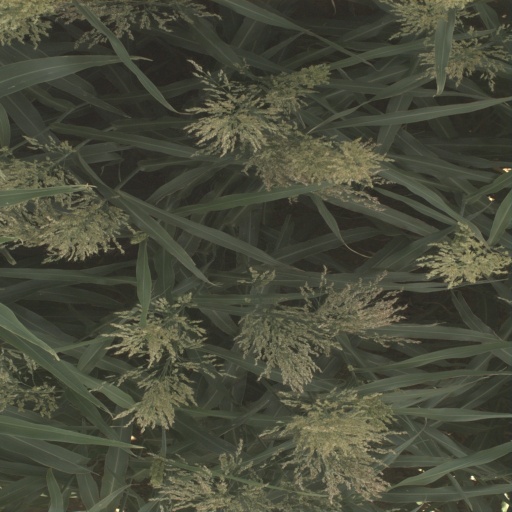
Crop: sorghum